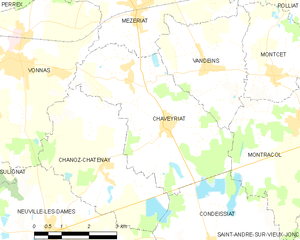
Carte des communes françaises: Chaveyriat